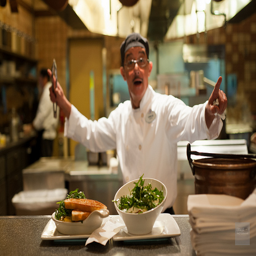
A chef spreads his arms near a bowl of greens.
A chef is celebrating his latest creation of a dish.
A man standing at a counter with plates of food in front of him.
A cook standing in a kitchen in front of two bowls of food.
A couple of bowls are on a counter by a man.